Alice Mills (photographer)

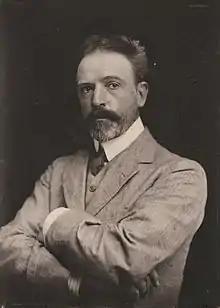
Untitled (Portrait of Arthur Streeton), platinotype gelatin silver photograph. (1905)

She practiced mainly with gelatin silver prints. This type of photography was dominant from the 1850s–1880s, which had to be exposed and developed immediately after coating.